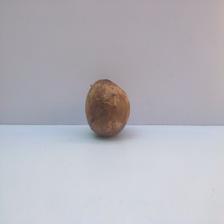
Size: Spoiled